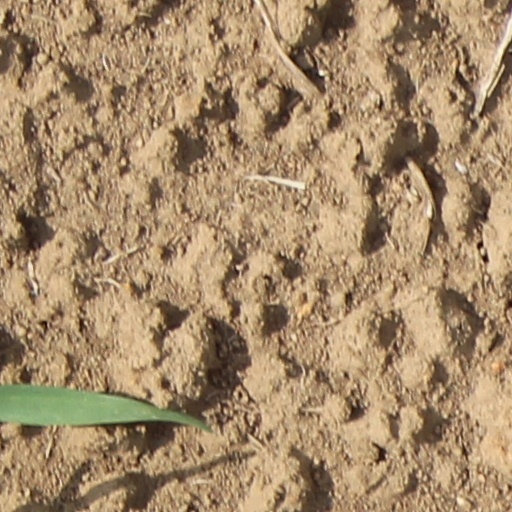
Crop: wheat